History of Berlin

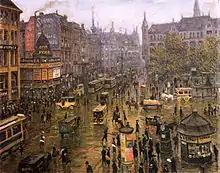
Berlin in 1912

In 1870, the sanitary conditions in Berlin were among the worst in Europe. August Bebel recalled conditions before a modern sewer system was built in the late 1870s: